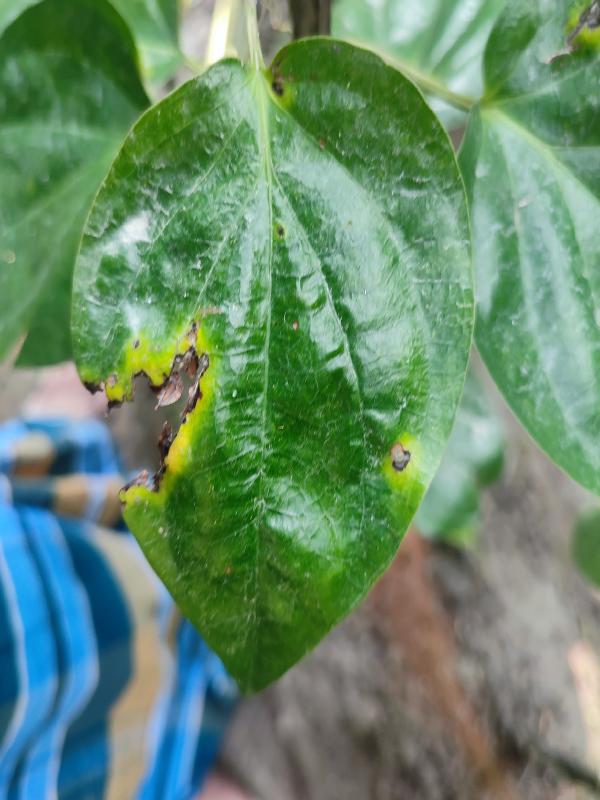
Label: Bacterial_Leaf_Disease